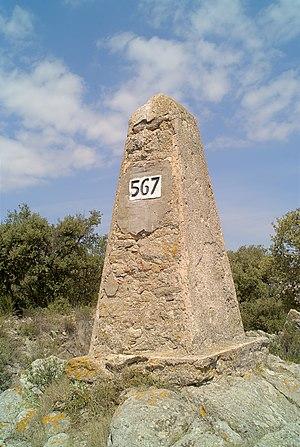
Borne frontière n° 567, Site arquéologique, Col de Panissars, Le Perthus (Pyrénées-Orientales, Languedoc-Roussillon, France), La Jonquera (Haut-Ampurdan, Catalogne, Espagne) Català: Fita frontera n° 567, Santa Maria de Panissars, Coll de Panissars, El Pertús (Pirineus Orientals, Llenguadoc-Rosselló, França), La Jonquera (Alt Empordà, Catalunya, Espanya) Español: Hito frontera n° 567, Santa Maria de Panissars, Collado de Panissars, Le Perthus (Pirineos Orientales, Languedoc-Rosellón, Francia), La Junquera (Alto Ampurdán, Cataluña, España) &#x20